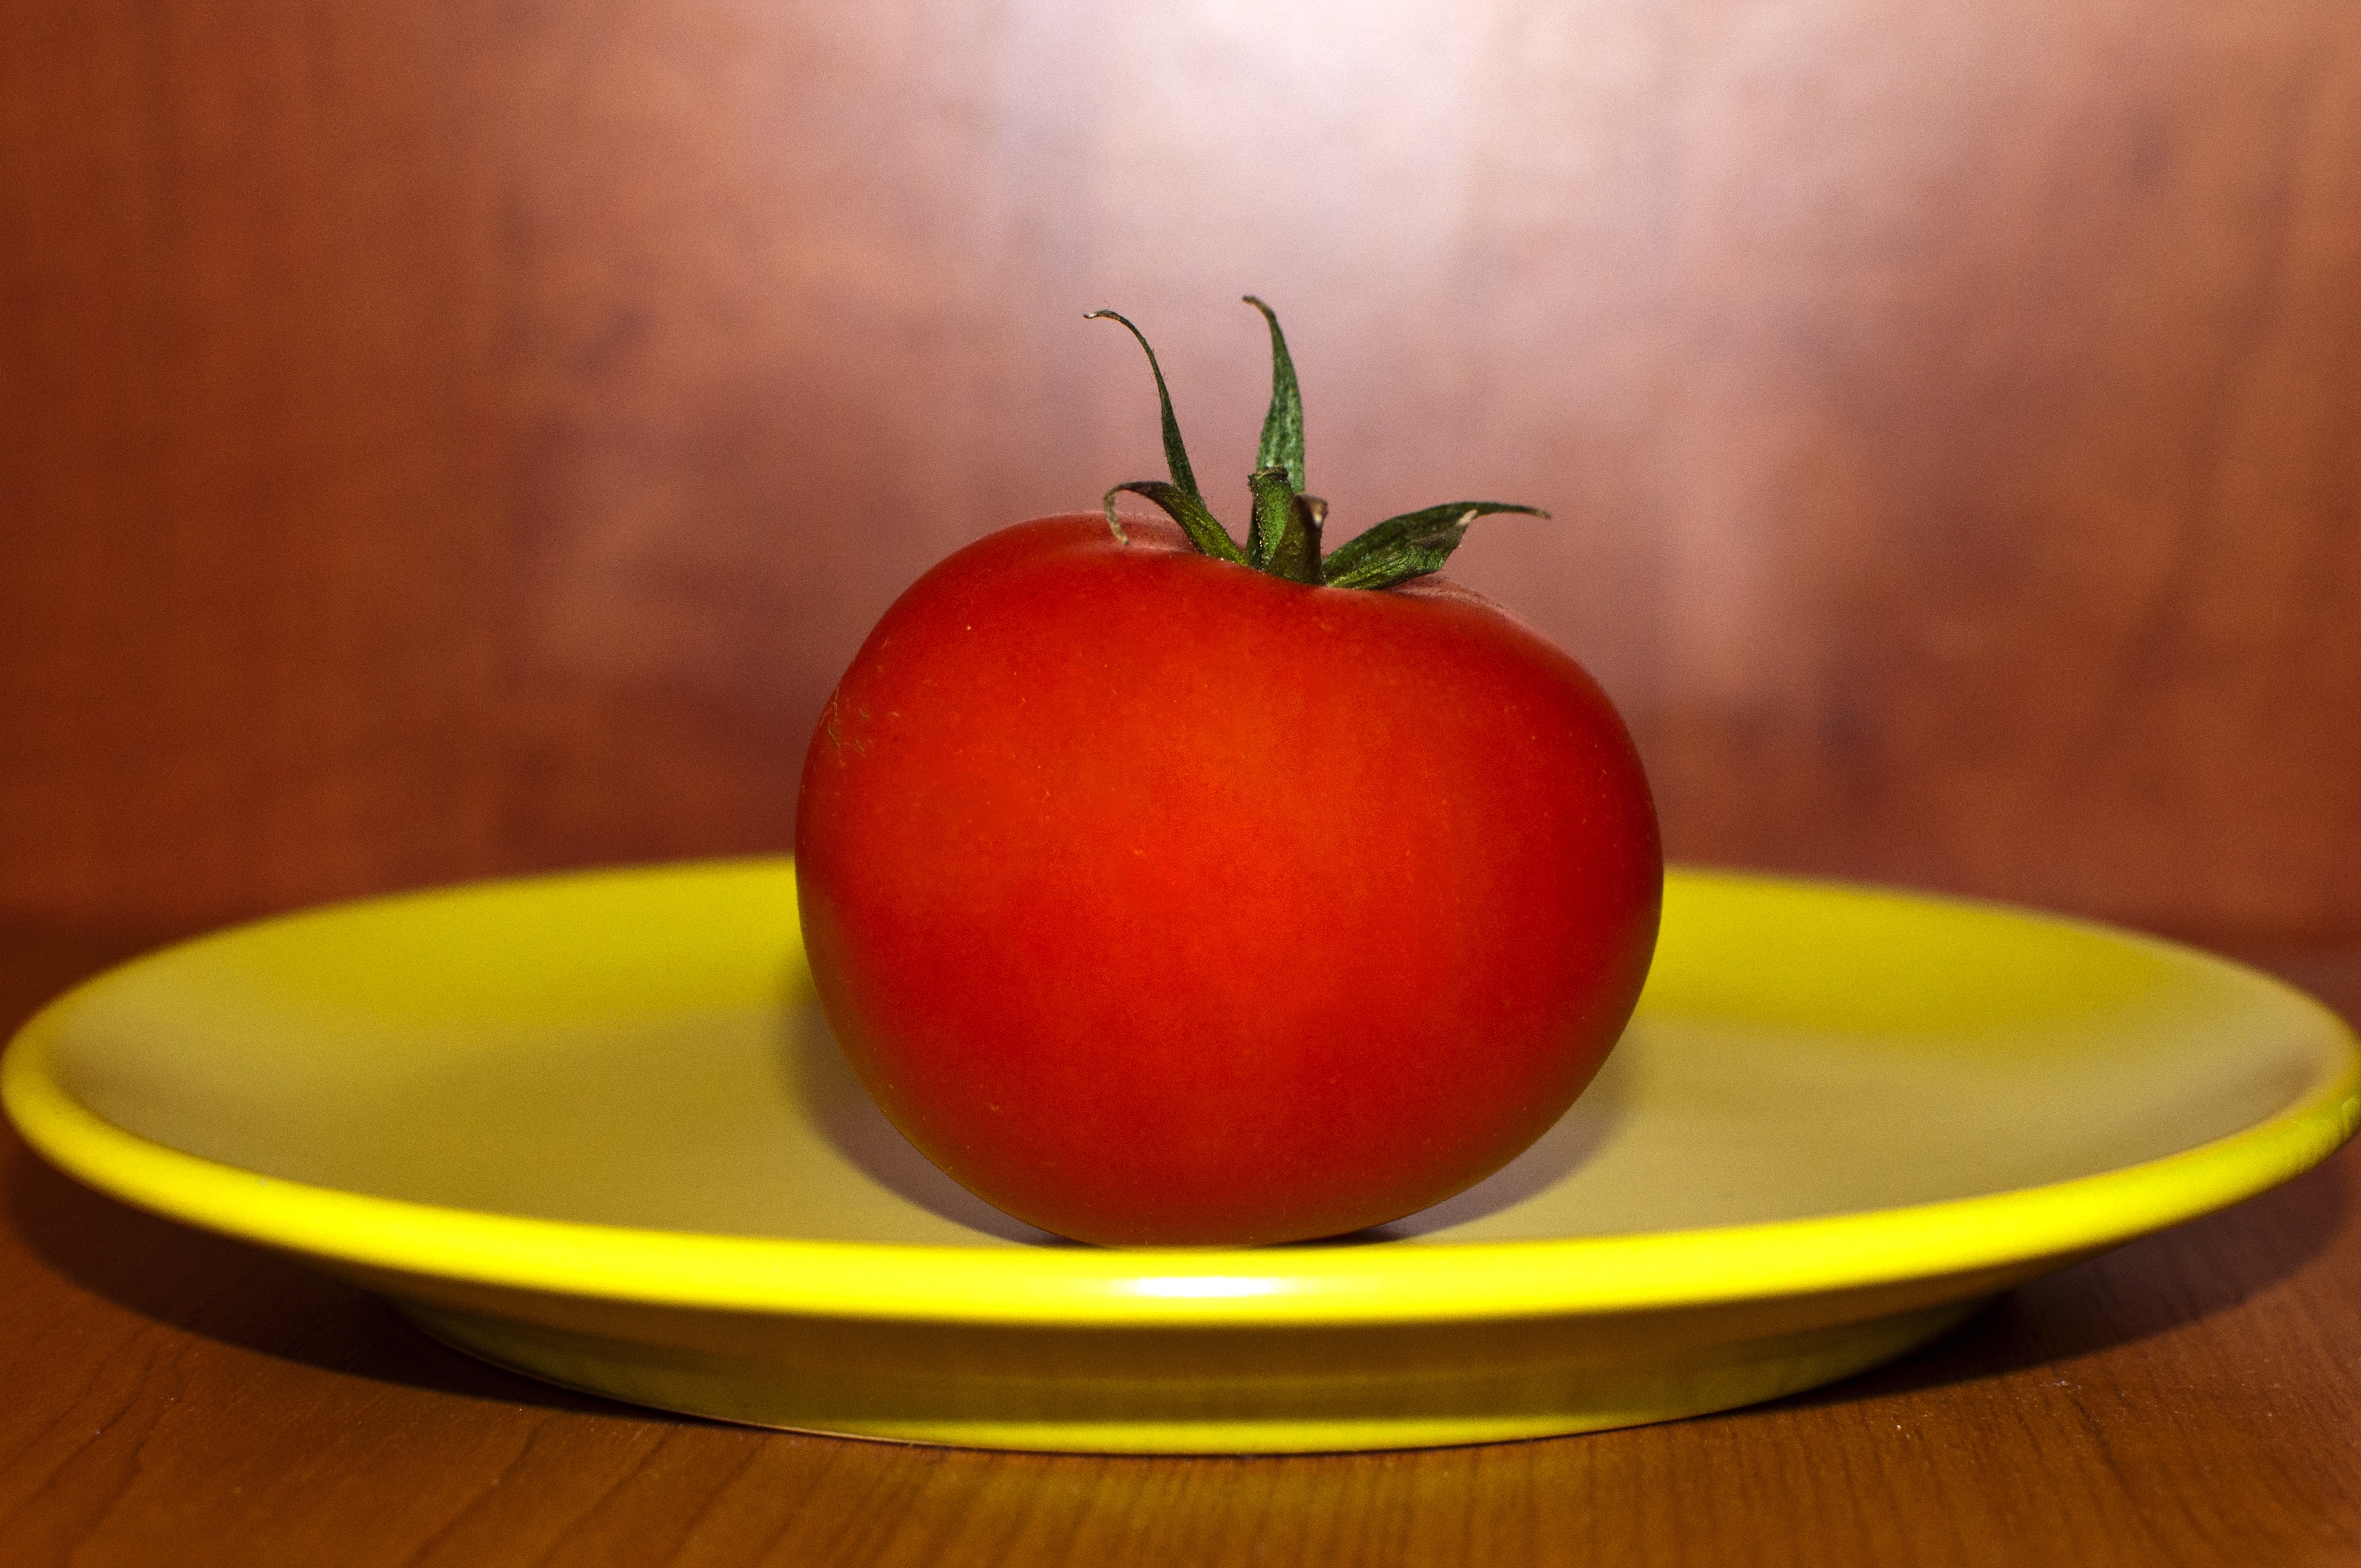
apple, plant, wood, fruit, sweet, purple, restaurant, ripe, meal, food, salad, green, pepper, spice, red, cooking, ingredient, produce, vegetable, fresh, bbq, junk, yellow, juicy, gourmet, healthy, snack, meat, lunch, cuisine, beef, delicious, bread, onion, hamburger, burger, sandwich, potato, cheese, tomato, root, bun, cheeseburger, eating, fastfood, american, fat, nutrition, dinner, tasty, vegetarian, raw, fries, fast, rings, organic, grilled, aromatic, flowering plant, unhealthy, rose family, cebola, roxa, land plant